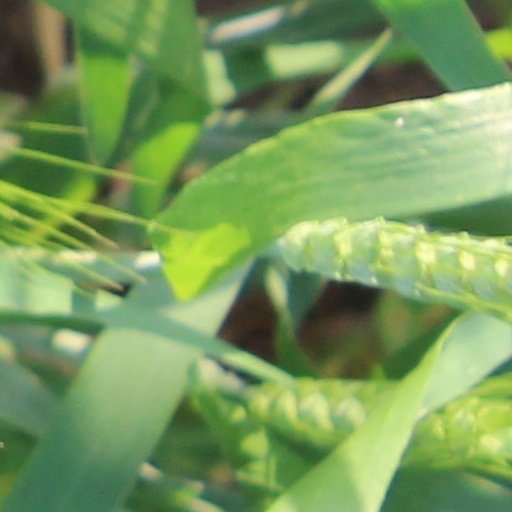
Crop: wheat